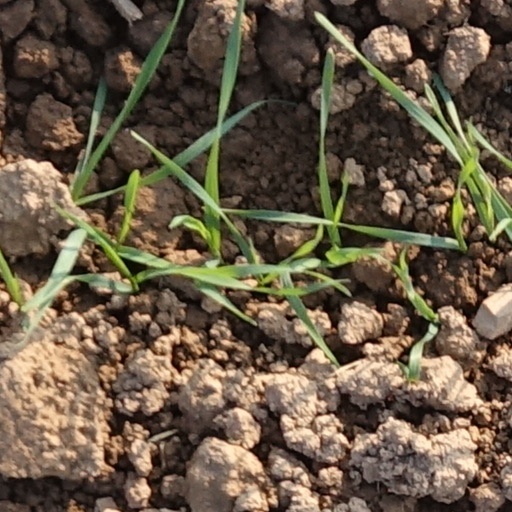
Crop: wheat